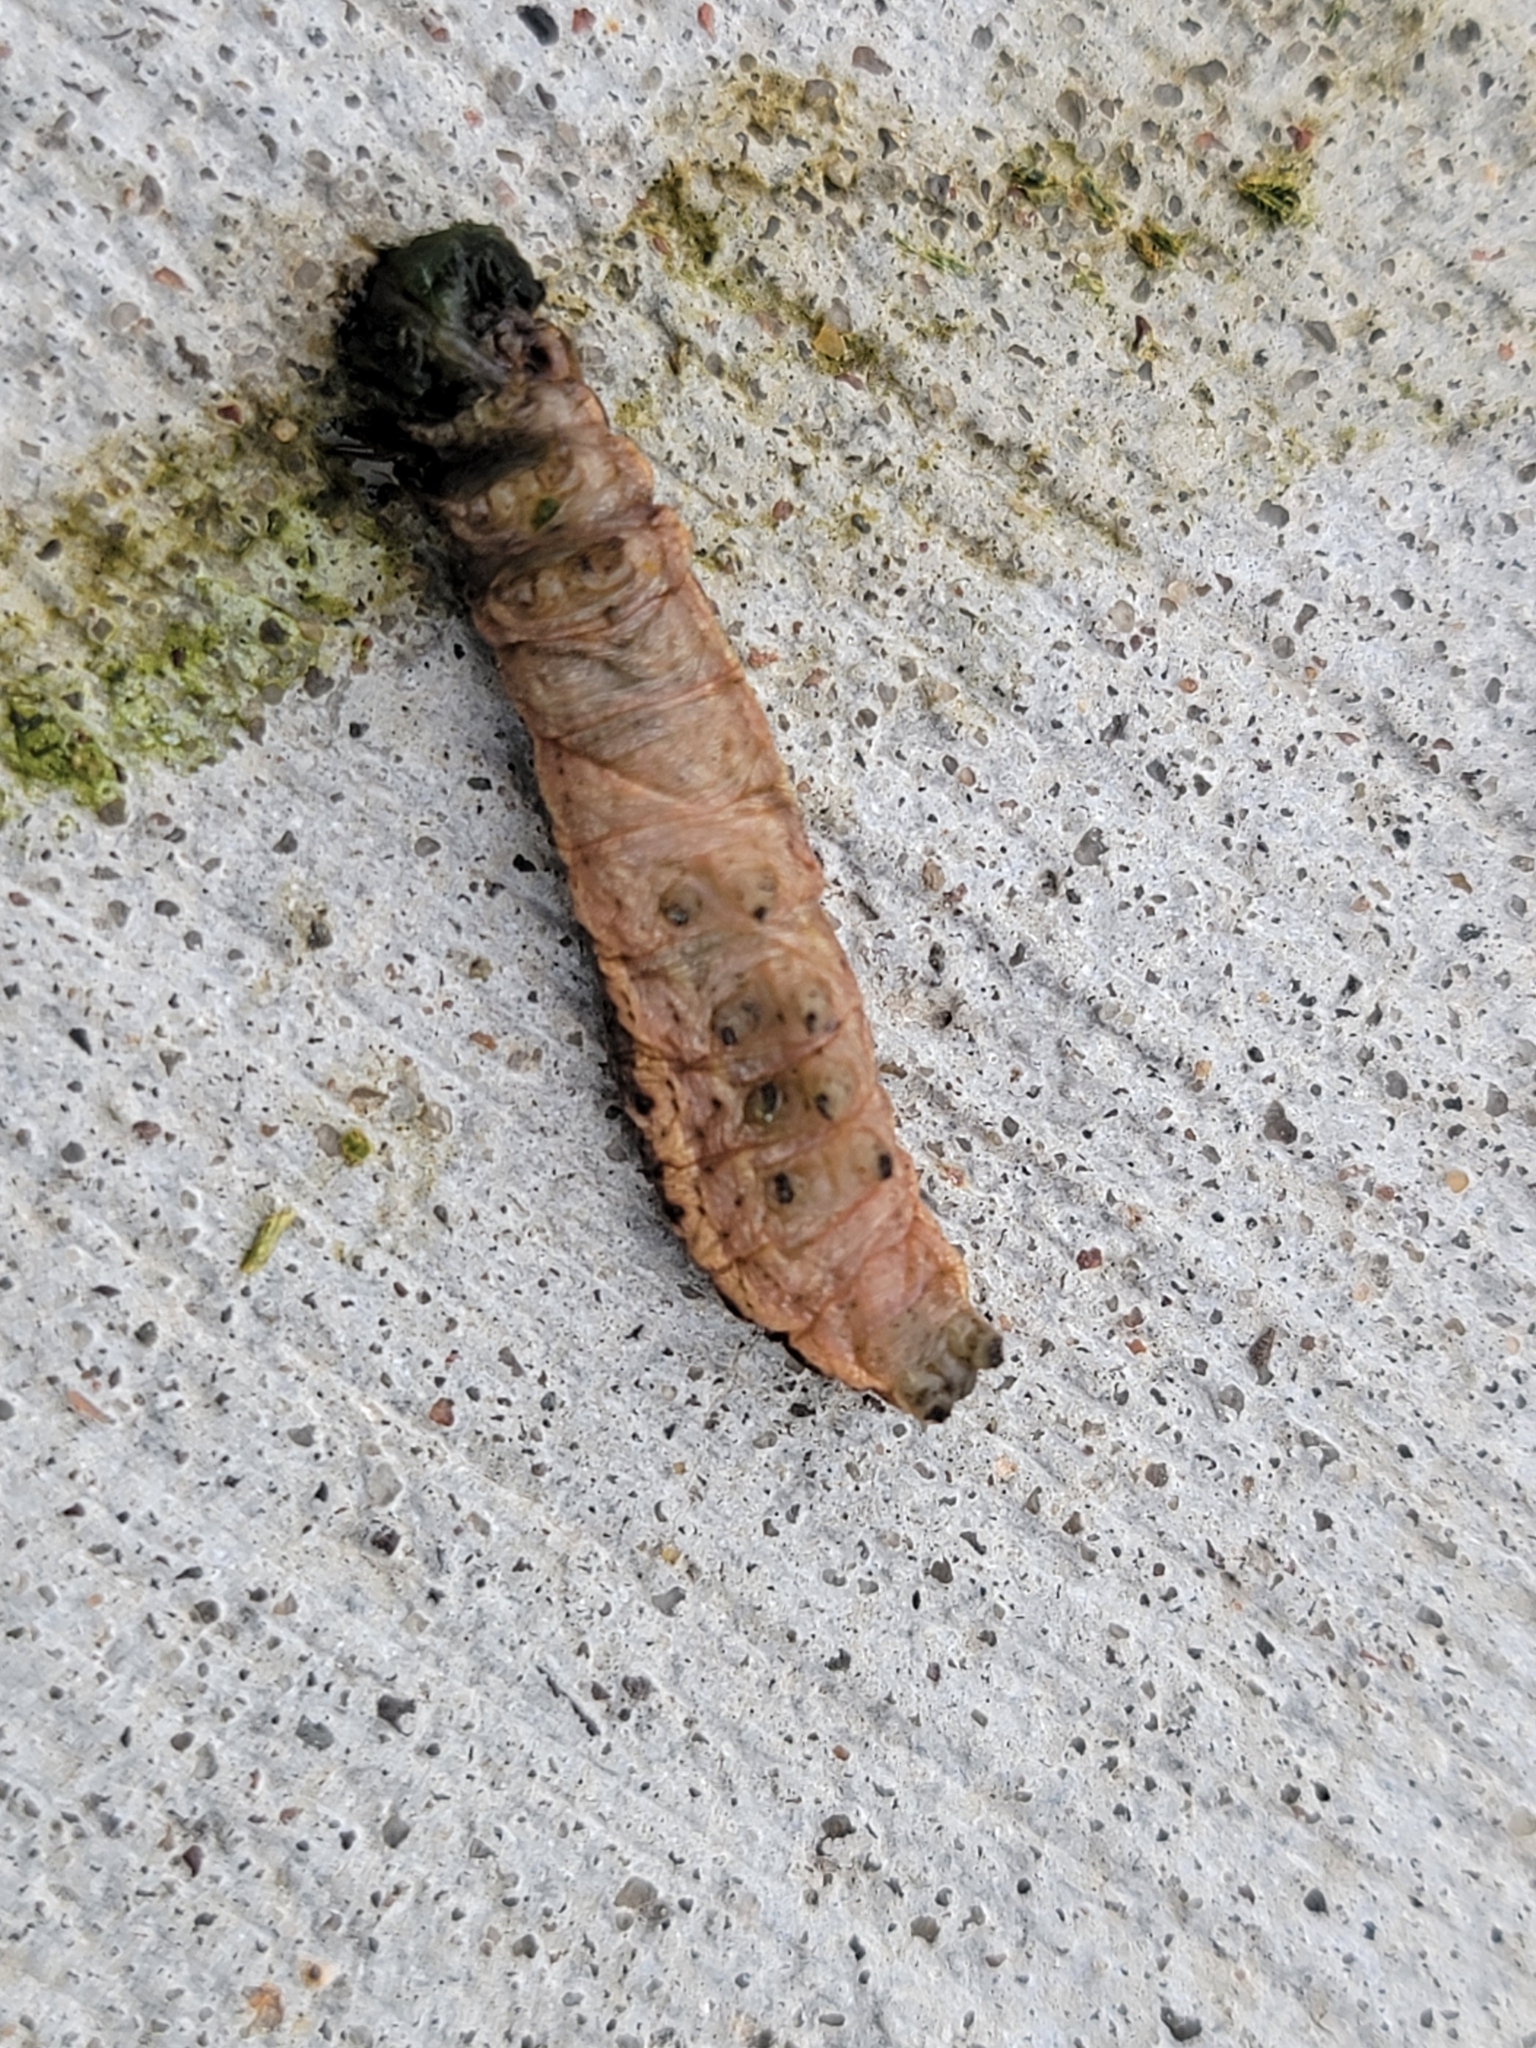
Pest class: cutworms